1987 24 Hours of Le Mans

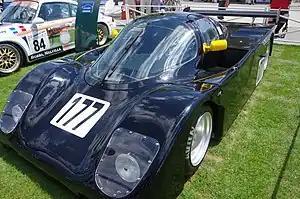
ALD 03

This year, the most numerous name in the C2 class was Tiga, which had seven cars on the grid, fitted with five different engines. Four were the new GC287 model. Fastest was that of the Charles Ivey team (who had previously run Porsche GTs at Le Mans). They had managed to squeeze the 2.65-litre twin-turbo engine of the Porsche 956 in the back. It was wound down to 0.8-bar of boost but still put out 500 bhp. It would be driven by Moroccan Max Cohen-Olivar with Brits John Cooper and Tom Dodd-Noble. Duncan Bain and Neil Crang had formed the Dune Motorsport team and fitted their GC287 with the 3-litre, 380 bhp, Rover V6 engine, from the MG rally-car. Dane Thorkild Thyrring used the turbocharged Cosworth BDT rally engine, tuned by Brian Hart to put out 600 bhp. Whereas, Roy Baker had swapped out his BDT to go with the more reliable Cosworth DFL, updating his GC286 to the new specs. After the unpleasant experience with Nissan the previous year, Keith Greene had formed a new team with Dave Prewitt. GP Motorsport ran in conjunction with Anglo-Greek Costas Los' team, Cosmik Racing, also running a G287 with the DFL.